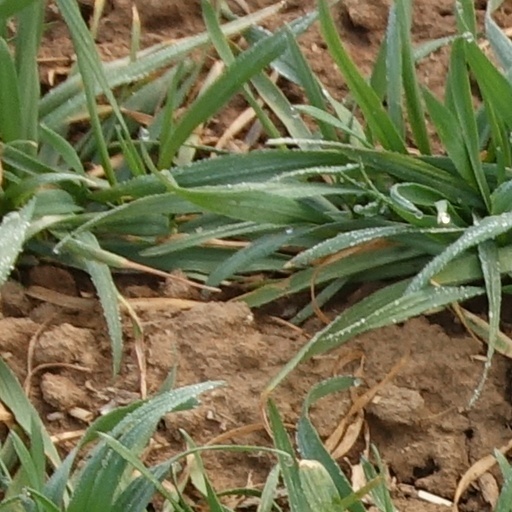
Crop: wheat